Choiyoi Group

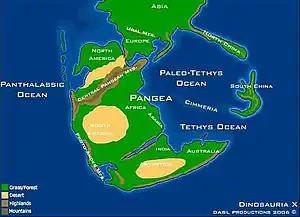
Paleogeographic reconstruction of Pangea, 237 million years ago. The Choiyoi Group was deposited immediately east of the Proto-Andes.

The plutonic equivalent of the Choiyoi Group volcanic material are mostly granitoids. The remnants of the magmatic arc that produced much of volcanic material is now preserved as a series of batholiths, including the Coastal Batholith of central Chile in the Chilean Coast Range. During the Permian, the zone of arc magmatism moved inland from the Chilean Coast Range, reaching San Rafael about 280 million years ago.